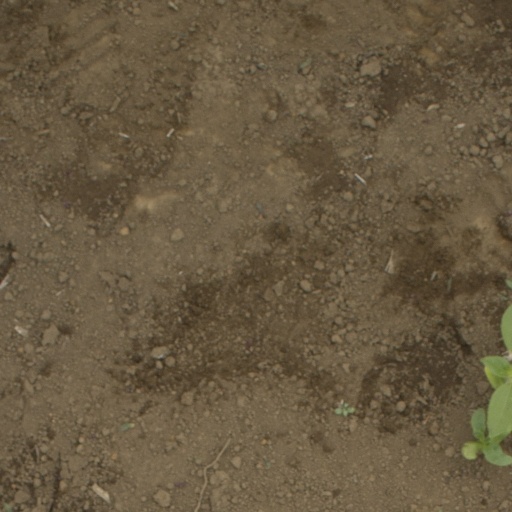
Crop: Jerusalem artichoke